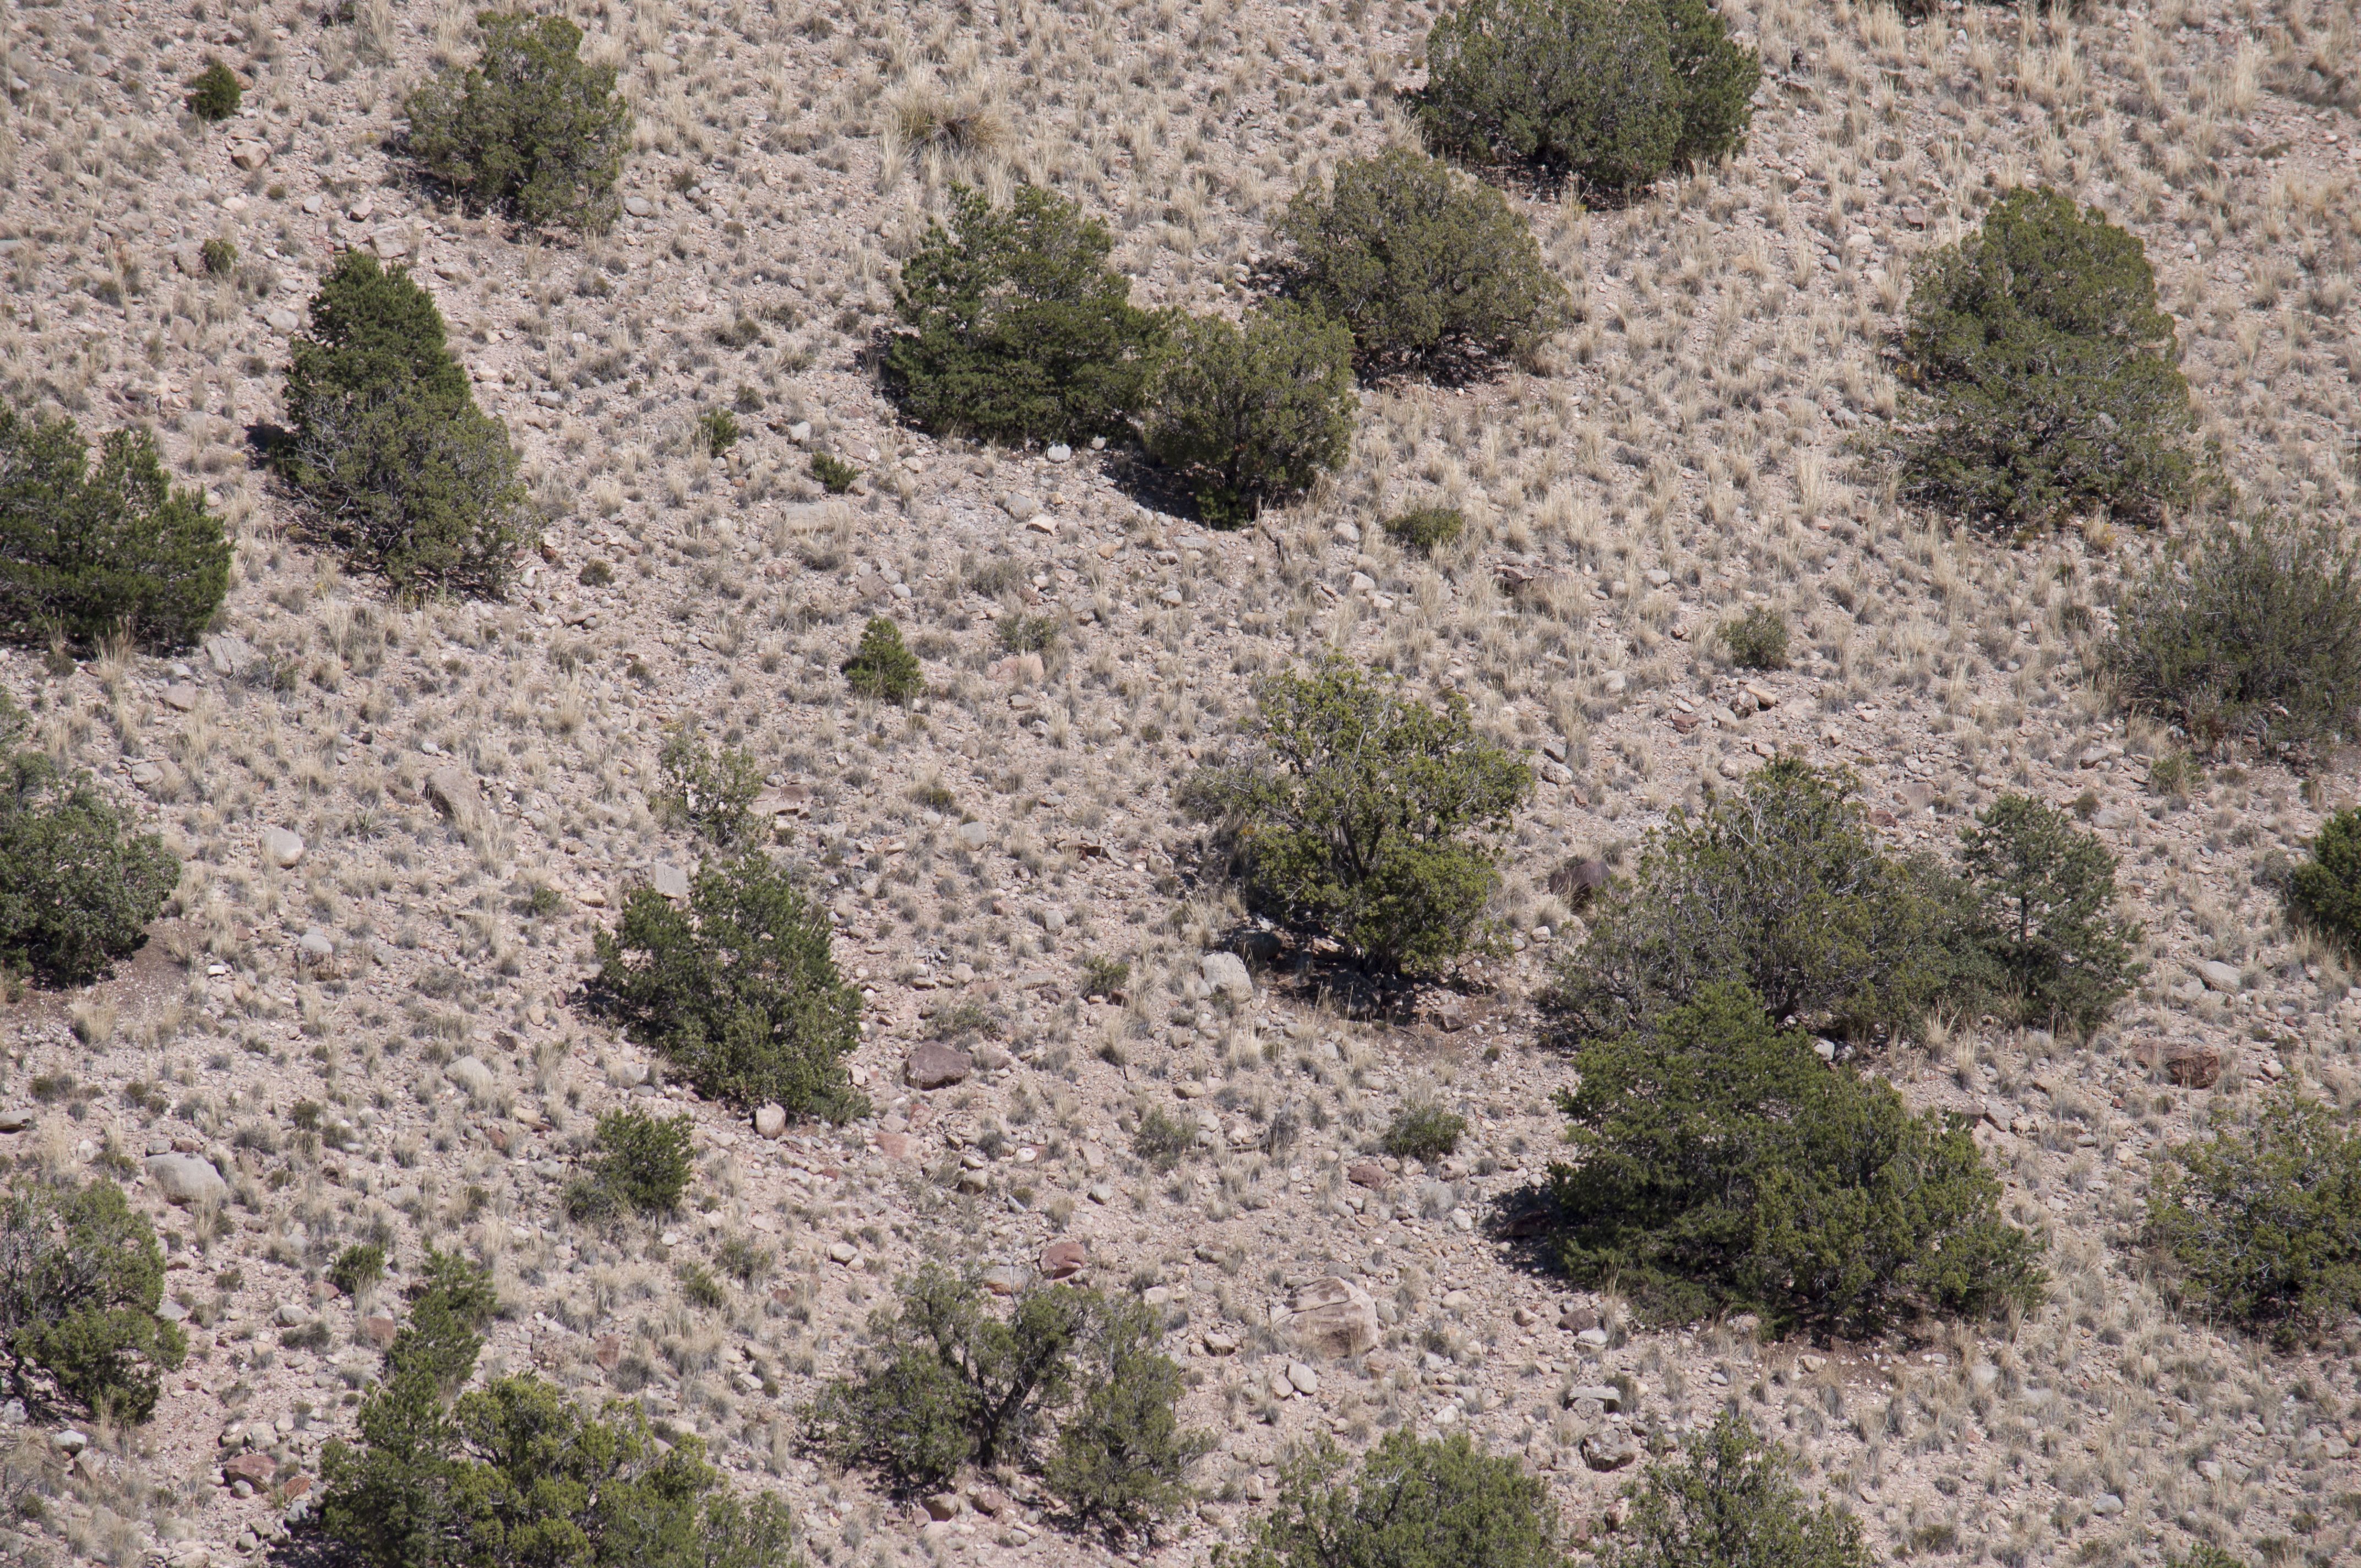
plant, flower, herb, soil, botany, flora, lavender, wildflower, shrub, groundcover, ecosystem, flowering plant, daisy family, subshrub, land plant, english lavender, breckland thyme